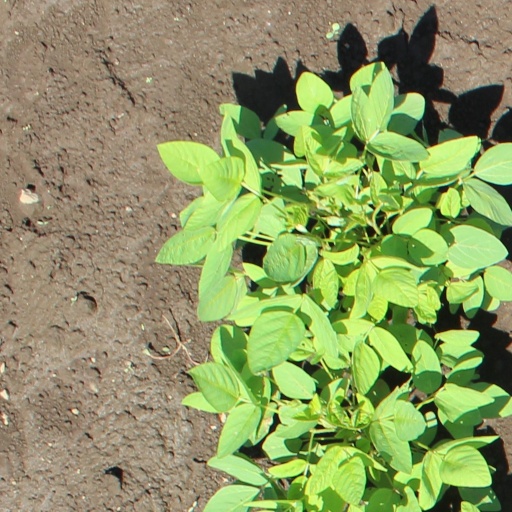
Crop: soybean